Outline of caves

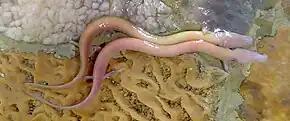
Two olms, pinkish swimming creatures resembling eels with legs and triangle-shaped heads and no eyes.

The archeological record shows that humans have used caves for various purposes for hundreds of thousands of years. They have served as homes, refuges, and religious sites for many cultures across the world. Because of this, they have had tremendous impacts on the understanding of humanity's past. Today, caves are one of the few incompletely explored parts of the Earth, and offer unique challenges to both cavers and speleologists.